Michael Bielický

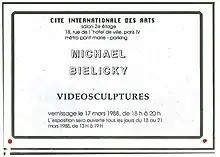
Flyer of the first solo exhibition by Michael Bielicky during a scholarship in Paris at the Cite Internationale des Arts in 1988

A technologically pioneering project, Bielicky sets out to inscribe the biblical Exodus route into the prototype of what we all have come to know as the internet. Calling it a tele-performance in 1995, Bielicky and al. - equipped with a Jeep stacked with what was high-end technology in 1995 - set out to track the Exodus route in the Negev desert, collecting GPS data and storing it on one of the first websites as they go. That project, at the very junction of religion and narrative technology, marks a turning point in Bielicky's work. Technology is not mystified by specters anymore, the equilibrium reached with The Name (1990) tips in favor of technology: Bielicky literally traces the biblical history of Jewish culture scientifically.